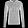
Label: Pullover